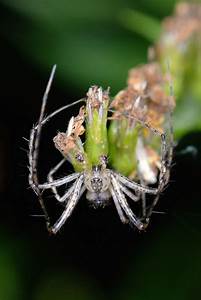
Label: ragno